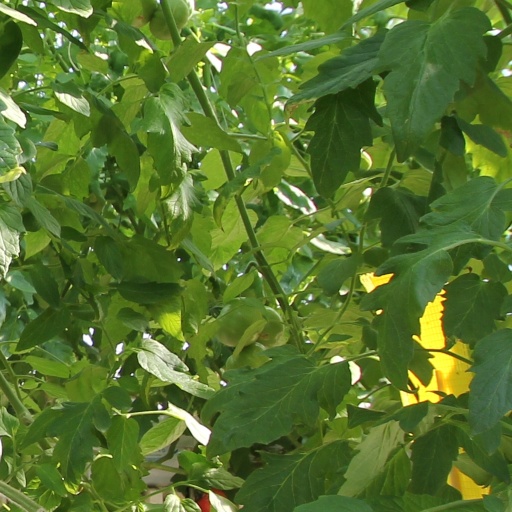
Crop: tomato